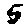
Label: 5